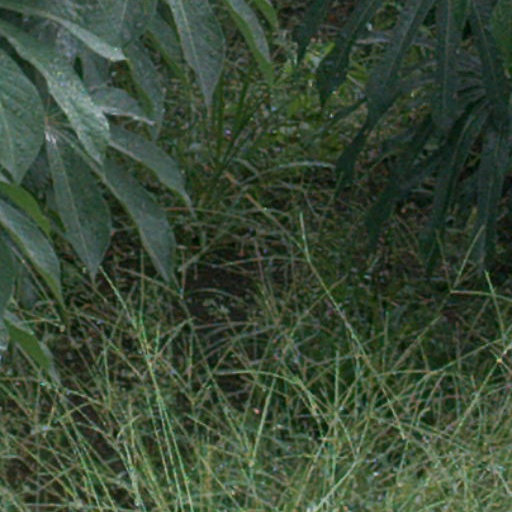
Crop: cassava